ACF Fiorentina

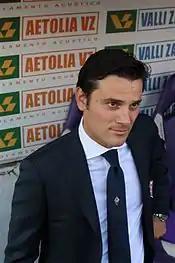
Former manager Vincenzo Montella (2012–2015, 2019)

In June 2010, the "Viola" bid farewell to long-time manager Cesare Prandelli, by then the longest-serving coach in the team's history, who was departing to coach the Italy national team. Catania manager Siniša Mihajlović was appointed to replace him. The club spent much of the early 2010–11 season in last place, but their form improved and Fiorentina ultimately finished ninth. Following a 1–0 defeat to Chievo in November 2011, Mihajlović was sacked and replaced by Delio Rossi. After a brief period of improvements, the "Viola" were again fighting relegation, prompting the sacking of Sporting Director Pantaleo Corvino in early 2012 following a 0–5 home defeat to Juventus. Their bid for survival was kept alive by a number of upset victories away from home, notably at Roma and Milan. During a home game against Novara, trailing 0–2 within half an hour, manager Rossi decided to substitute midfielder Adem Ljajić early. Ljajić sarcastically applauded him in frustration, whereupon Rossi retaliated by physical assaulting his player, an action that ultimately prompted his termination by the club. His replacement, caretaker manager Vincenzo Guerini, then guided the team away from the relegation zone to a 13th-place finish to end the turbulent year.